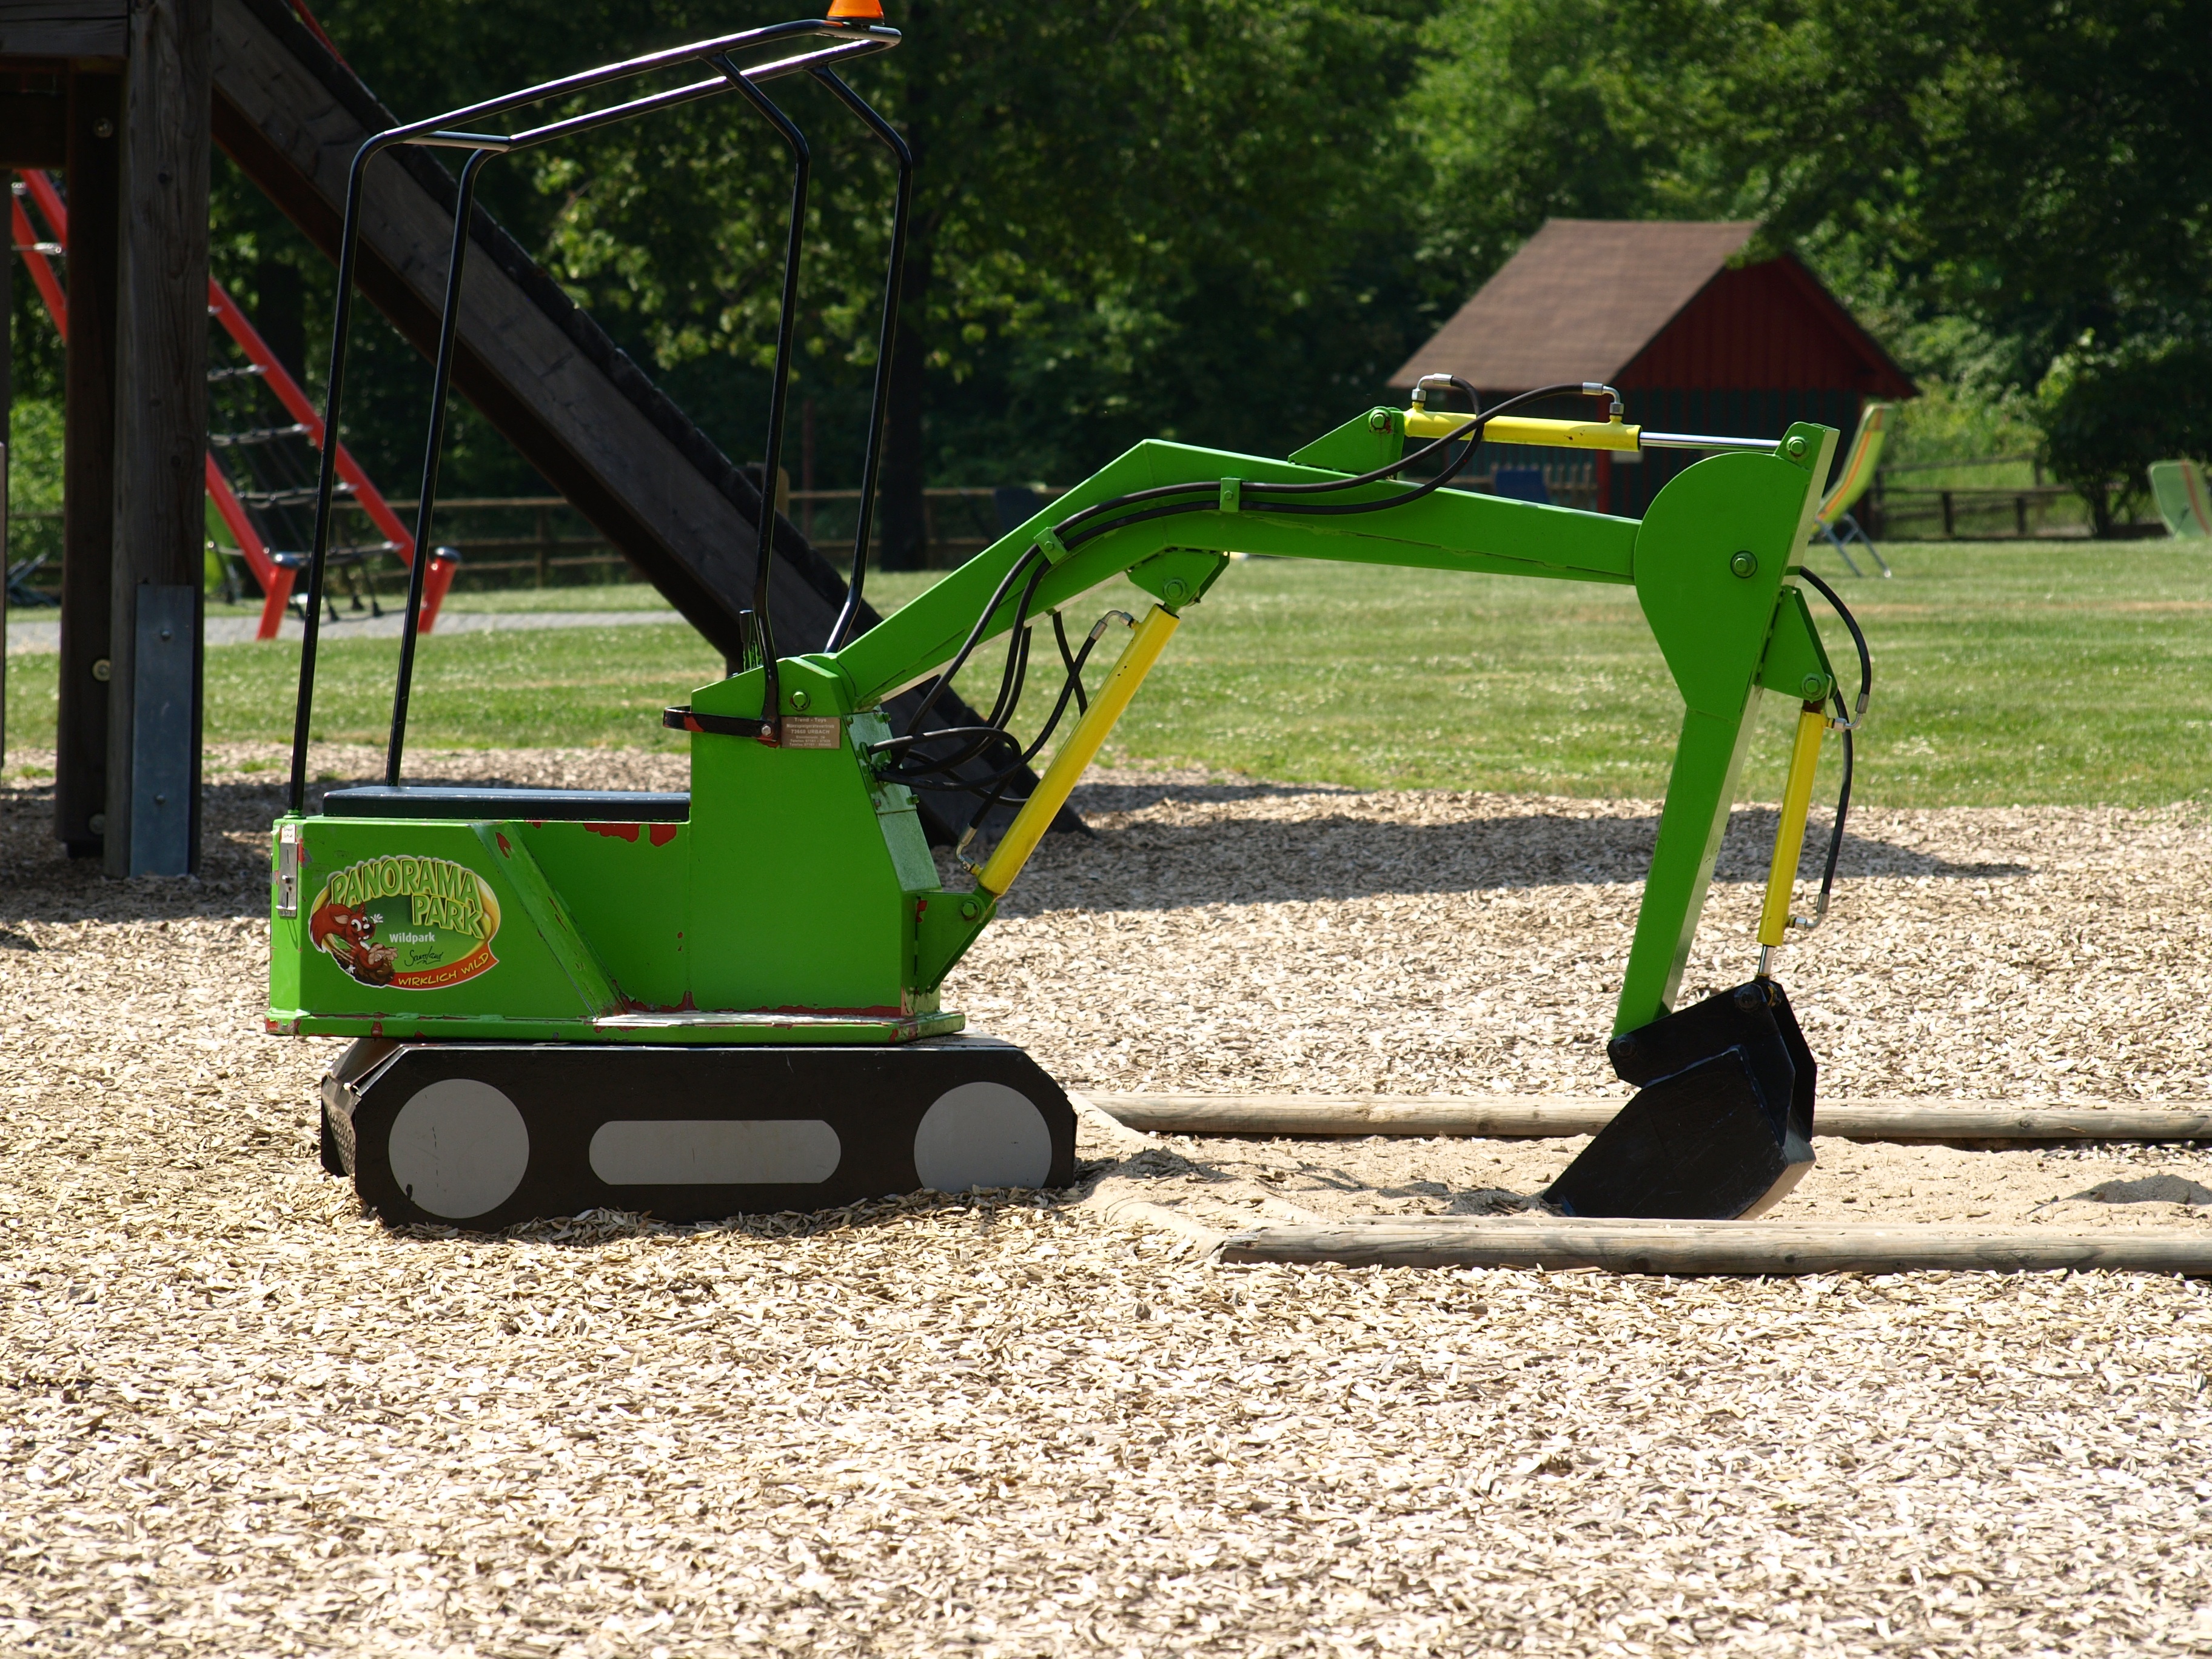
sand, lawn, cart, play, asphalt, vehicle, fun, playground, out, excavators, game device, construction equipment, sand cake, land vehicle, sand toys, children bagger, light commercial vehicle